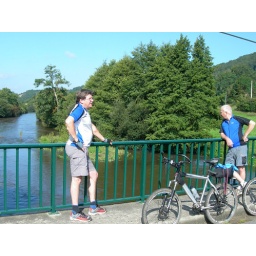
The narrow road bridge near St Remy North of Clecy